River Clarin

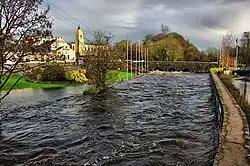
The Clarin River bursts its banks in Clarinbridge

The River Clarin rises in the townland of Gortnalone, north of Attymon and snakes westwards, turning southwards through Athenry. Athenry Castle was built at a fording point on the river. It flows southwestwards and passes under the N18 at Clarinbridge and enters Dunbulcaun Bay.